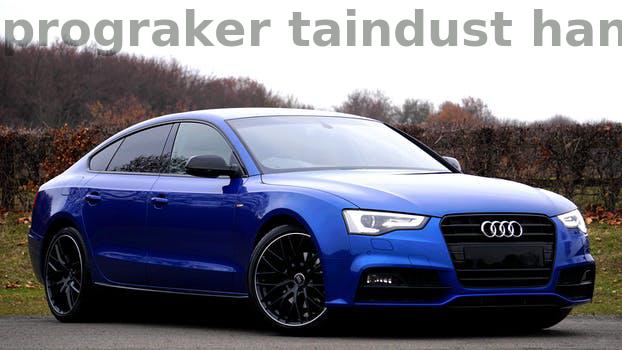
Label: Watermark